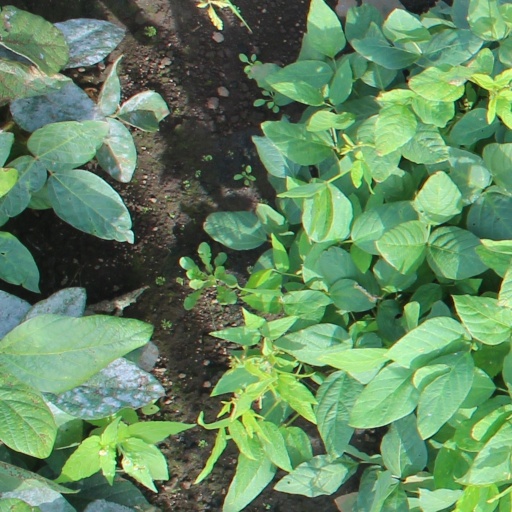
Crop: soybean